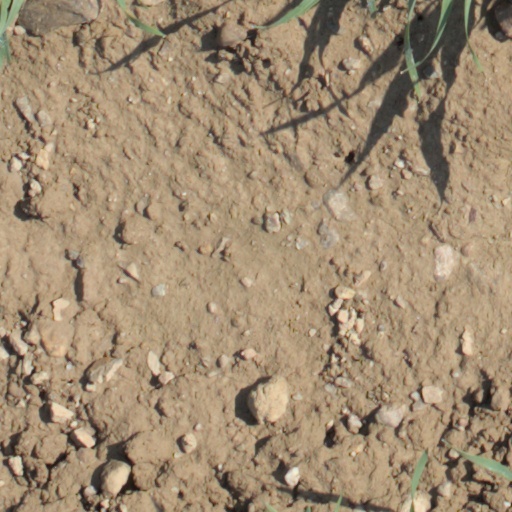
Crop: wheat